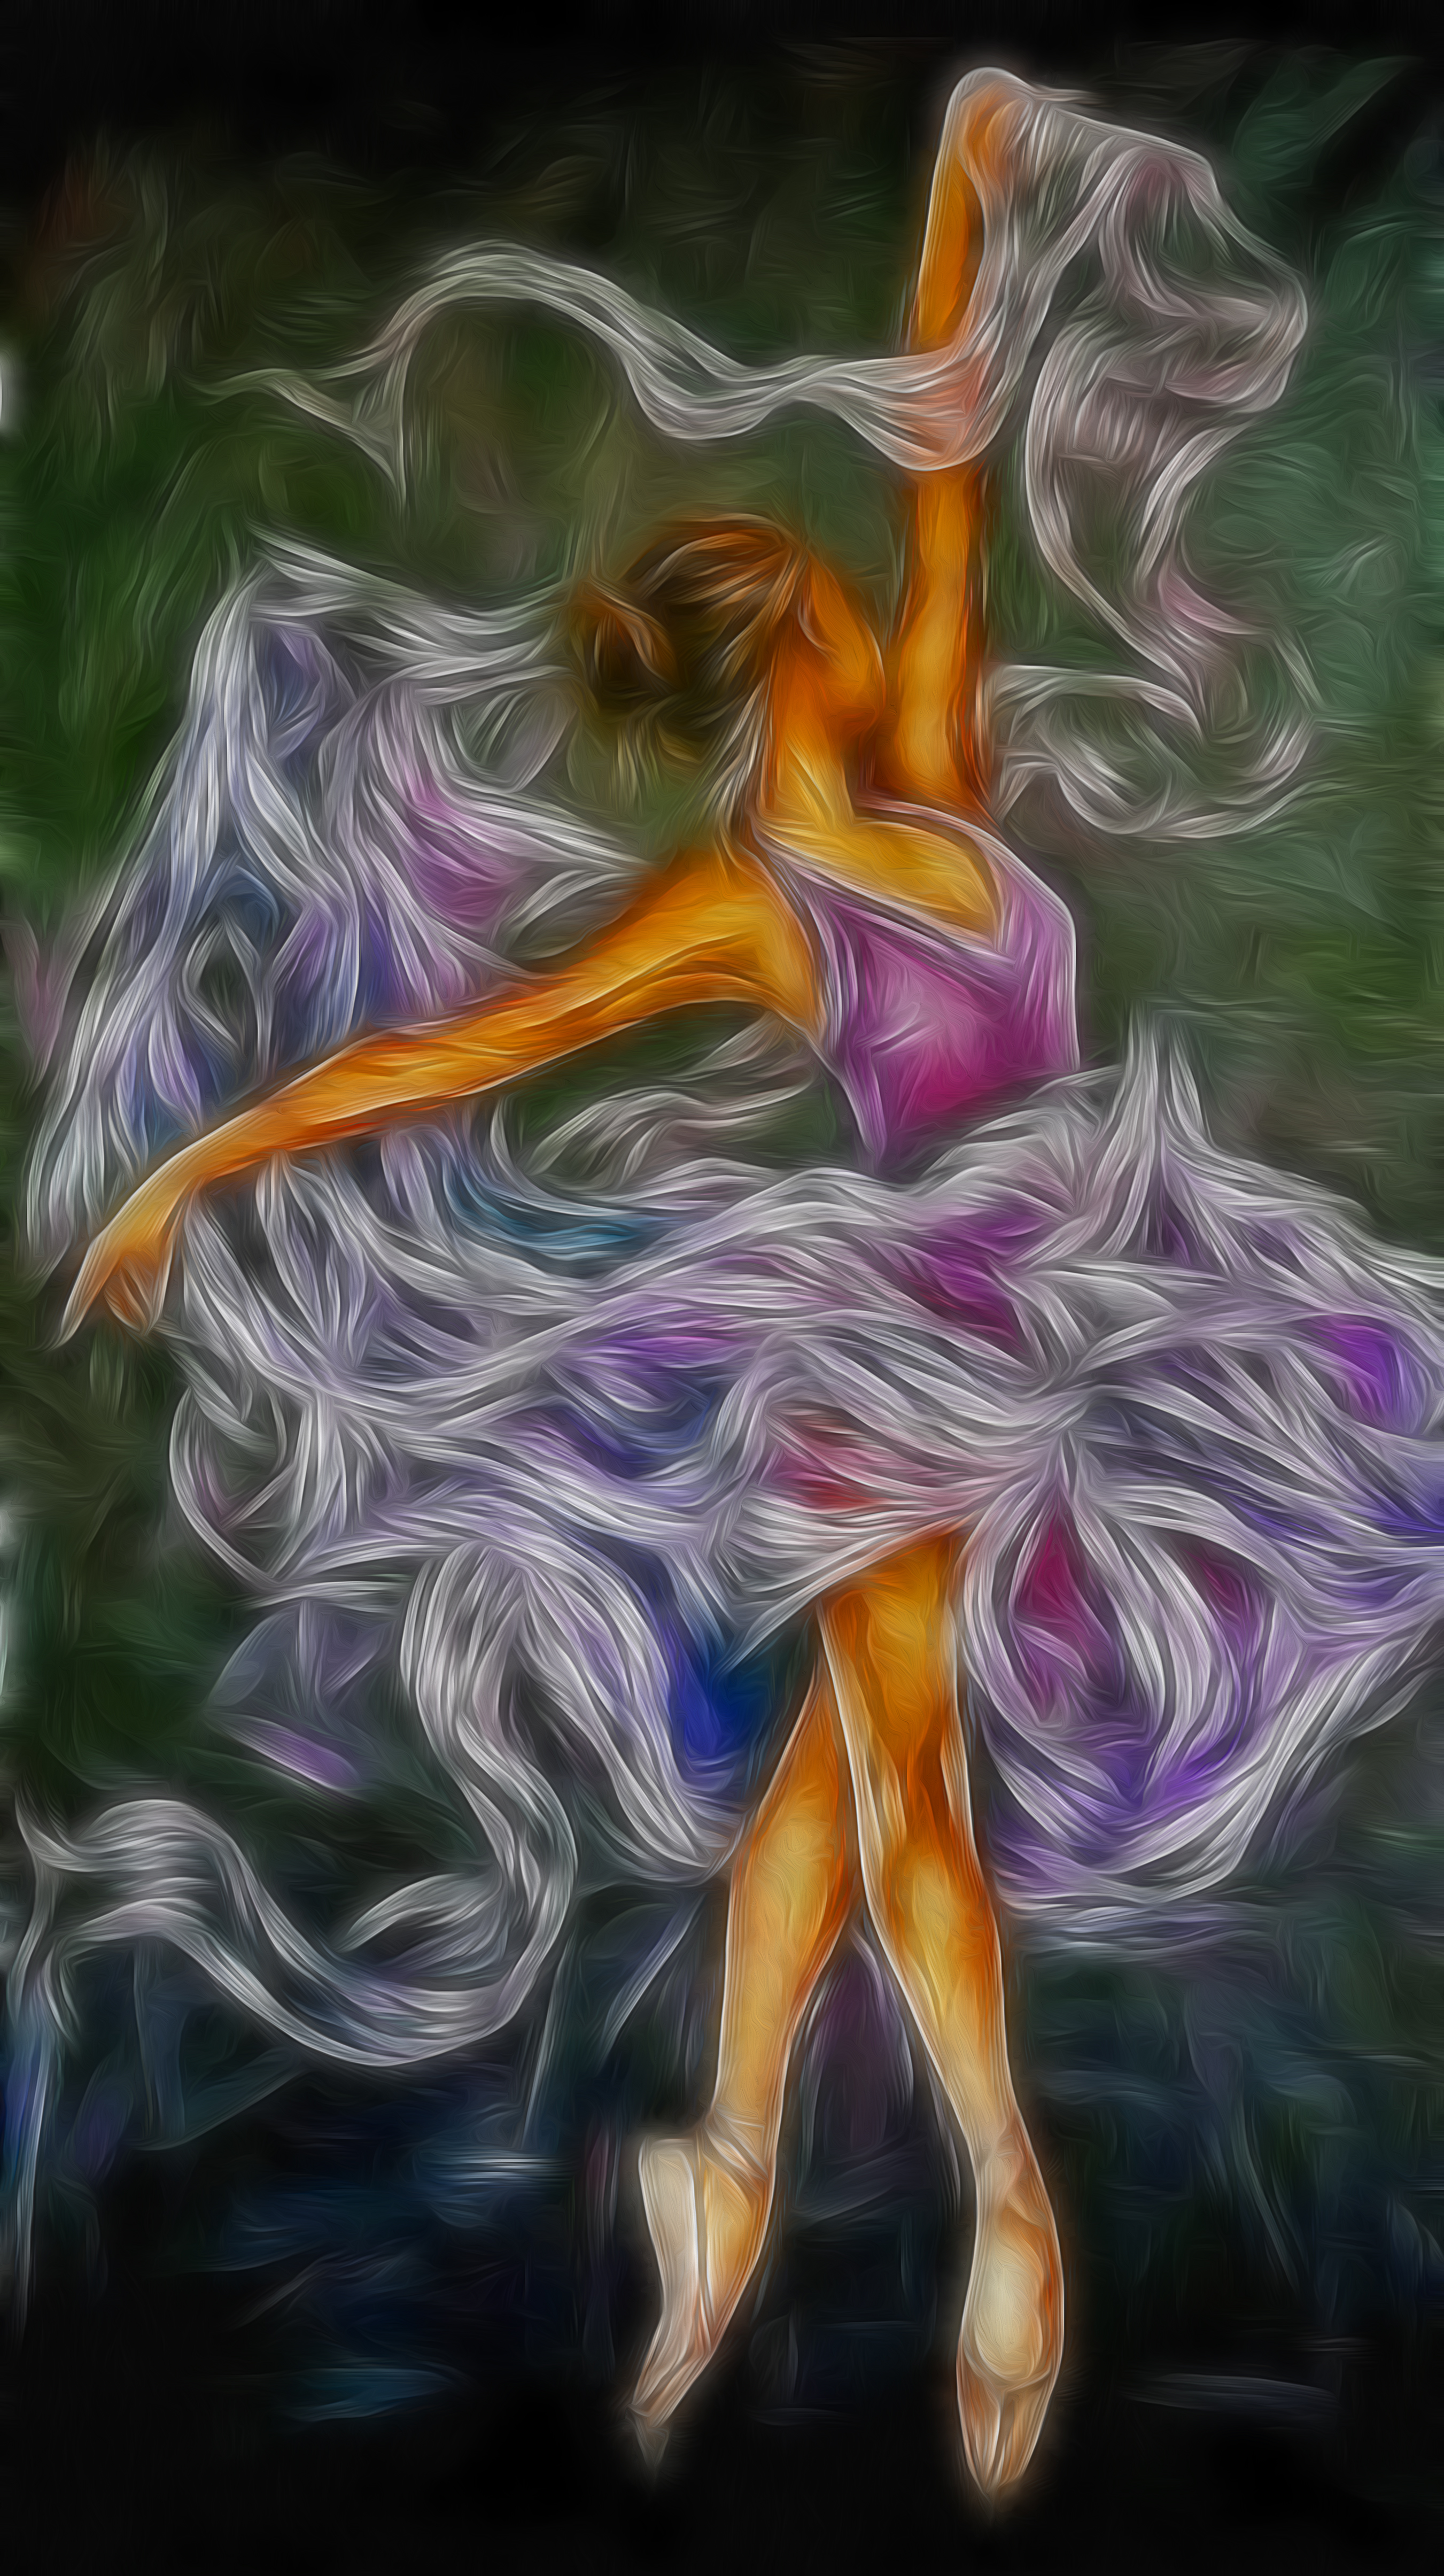
girl, art, purple, mythical creature, mythology, painting, organism, fictional character, cg artwork, fairy, modern art, illustration, flower, computer wallpaper, supernatural creature